Hyde Park, Perth

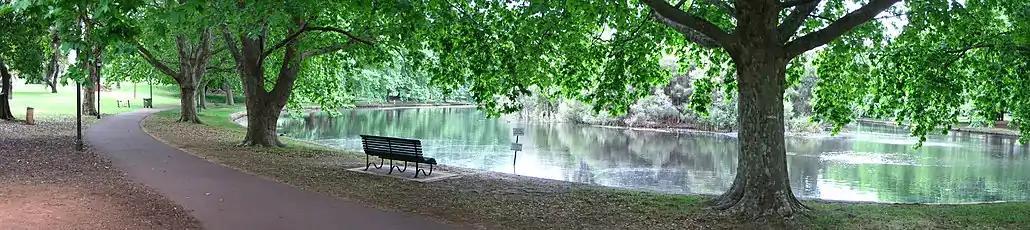
Hyde Park

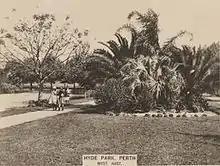
Hyde Park, 1925

Prior to European settlement, the area was known to the local Noongar people as . Originally the area was approximately midway along a series of wetlands that stretched from Claisebrook Cove through to Herdsman Lake and included Galup. The lakes and the area in which they resided were collectively known as the Great Lakes District. Today, only a small proportion of those wetlands remain.